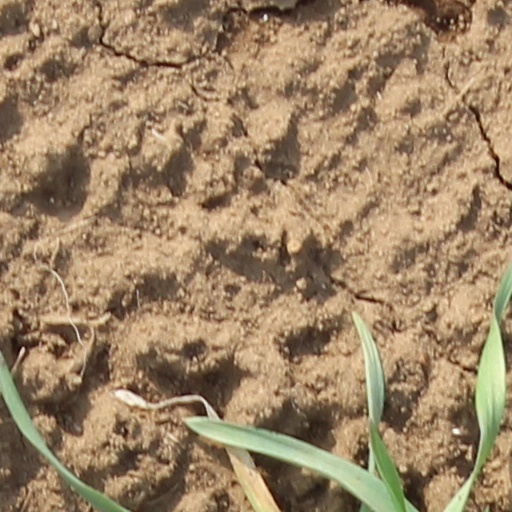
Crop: wheat